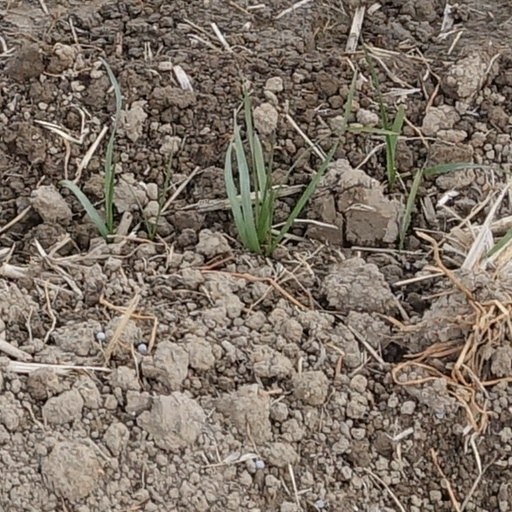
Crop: wheat